R-Truth

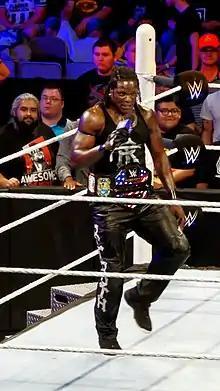
R-Truth is a two-time United States Champion

On April 17, 2018, R-Truth was moved to SmackDown brand as part of the Superstar Shake-up. During the summer, R-Truth involved himself in angles with then SmackDown Women's Champion Carmella, claiming that he would have got a chance against United States Champion Shinsuke Nakamura by pinning Carmella (since Becky Lynch and Charlotte Flair had both got a chance against Carmella's title by defeating her in non–title matches); R-Truth was eventually granted a match against Nakamura, but lost. On the September 4 episode of "SmackDown Live", Carmella finally agreed to manage R-Truth in his match against The Miz to avoid his wife Maryse's interference. R-Truth eventually won the match thanks to a distraction from Miz and Maryse's enemies Daniel Bryan and Brie Bella, which was also his first televised singles win since May 2016. Shortly after, Carmella started managing R-Truth and the two participated in season two of Mixed Match Challenge. Despite losing three matches before defeating Rusev and Lana to qualify into the playoffs, R-Truth and Carmella went on to defeat Jeff Hardy and Charlotte Flair in the quarter–finals and The Miz and Asuka in the semi–finals. In the finals of the Mixed Match Challenge, that took place on December 16 at , R-Truth and Carmella defeated Jinder Mahal and Alicia Fox, earning both the number 30 spots for their respective Royal Rumble matches at the Royal Rumble. On the January 8, 2019 episode of "SmackDown", R-Truth faced WWE Champion Daniel Bryan in a non-title match in a losing effort.